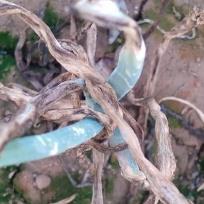
Crop: Onion
Condition: alternaria-d